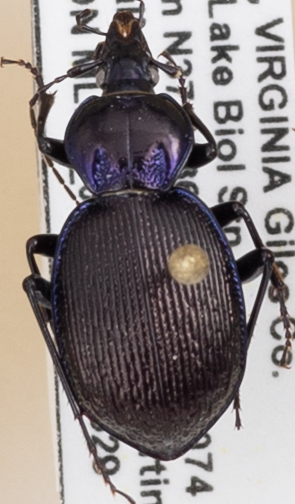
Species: Sphaeroderus stenostomus lecontei
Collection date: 2021-06-29
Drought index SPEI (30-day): -0.03
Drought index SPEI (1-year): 0.47
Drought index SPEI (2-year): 1.28